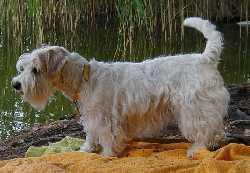
Sealyham_terrier